Xinhuamen

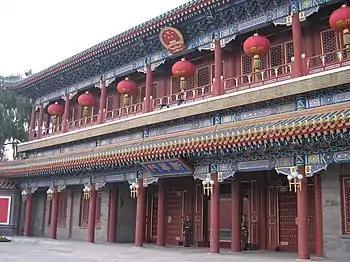
Xinhuamen in 2006

Xinhuamen, also known as Xinhua Gate, is the main gate of Zhongnanhai, located on the north side of the middle section of West Chang'an Avenue in Xicheng District, Beijing. Formerly known as Baoyue Tower, it was built in the 23rd year of Qianlong Emperor's reign in the Qing dynasty (1758). In 1913, it was rebuilt as the main gate of the Presidential Palace of the Beiyang government and renamed Xinhua Gate. After the founding of the People's Republic of China, slogans were inlaid on the screen wall and the eight-character walls on both sides, including "Serve the People" written by Mao Zedong.